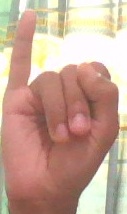
ASL sign: I